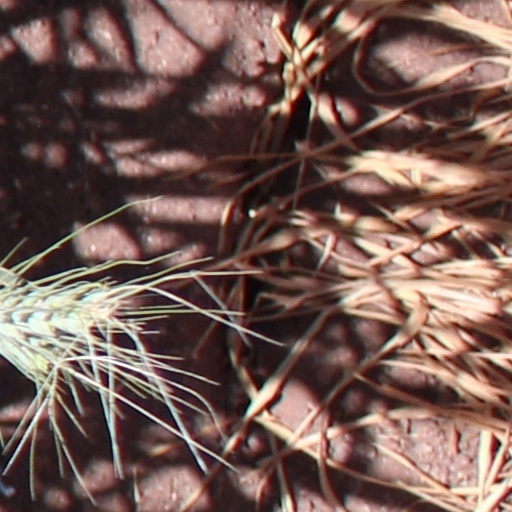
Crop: wheat